Ruta N

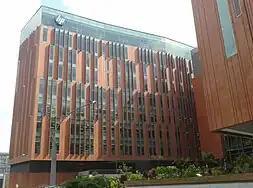
The Ruta N Complex, located in the Sevilla neighborhood of Medellín, next to the University of Antioquia.

Corporation Ruta N was founded in 2009 as a regional innovation agency to support Medellín's transition from an industrial city into a knowledge city. Ruta N's first years were led by its inaugural director Andrés Montoya Isaza. The second director was Juan Pablo Ortega, an MIT alumnus, who prior to serving as director, worked for EPM. Originally, Hewlett-Packard was slated to invest in Ruta N and persist as a long-term partner, with permanent residency in one of the three buildings. However, citing internal financial and logistical difficulties, the company officially exited its prior agreement with the city of Medellín in June 2015.